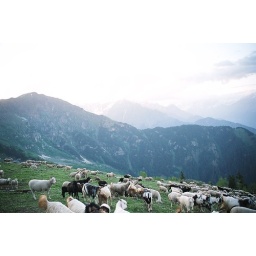
Goats in grass ground at Longa Thach